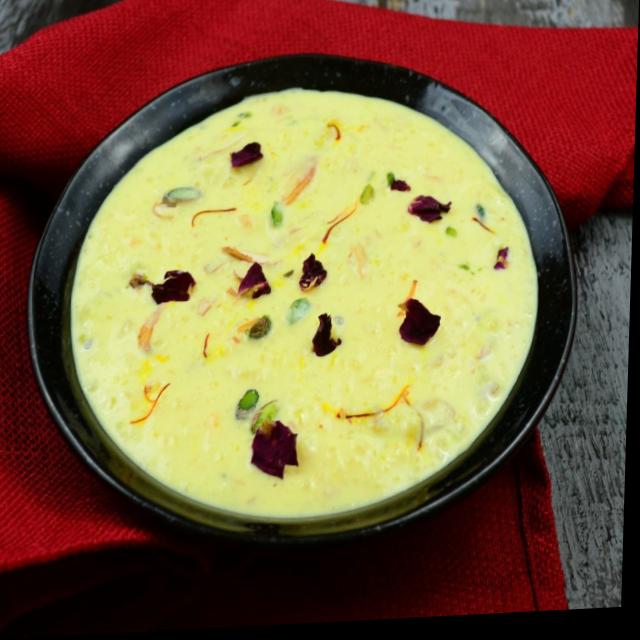
Dish: kheer